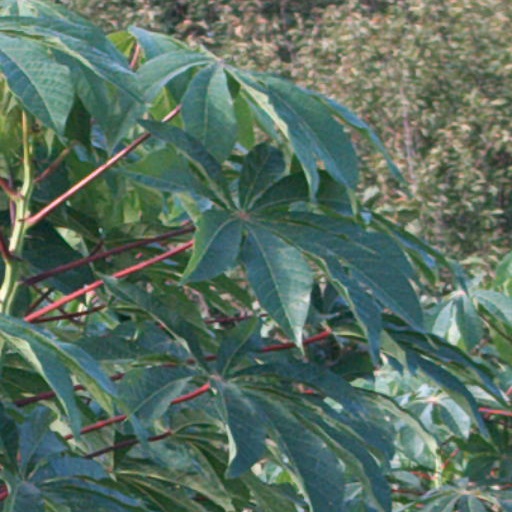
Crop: cassava